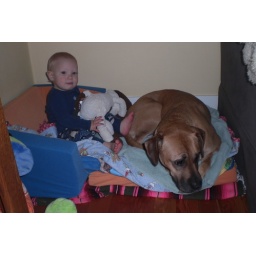
in the dog bed with rumor